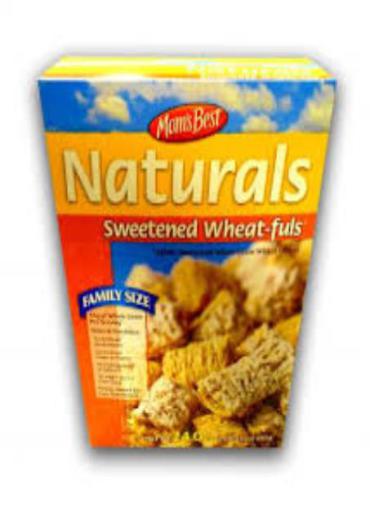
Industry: Food